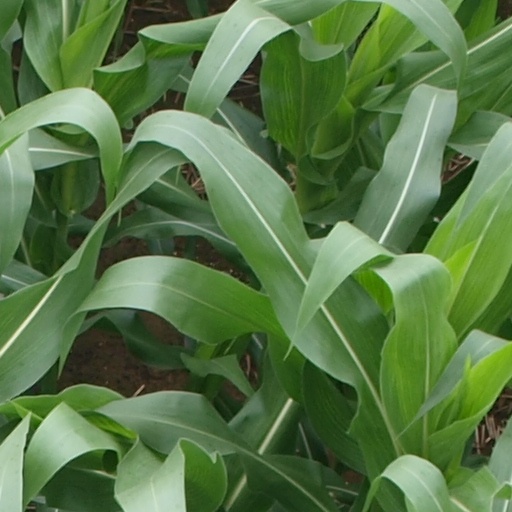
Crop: maize; corn